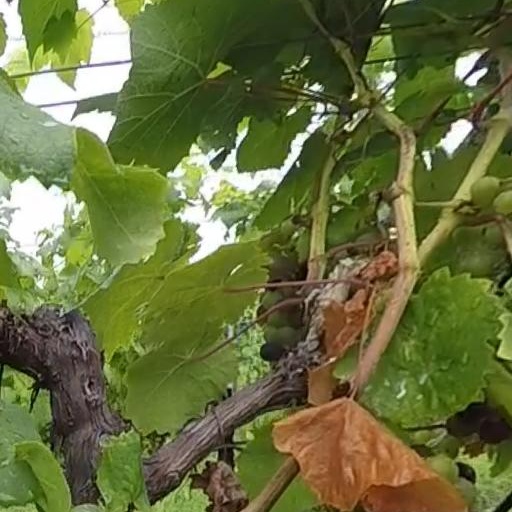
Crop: grape